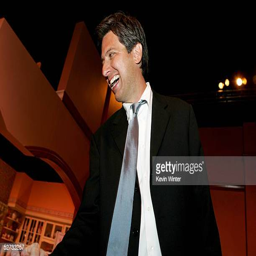
actor is seen on set at person